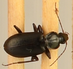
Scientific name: Calathus advena
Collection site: Rocky Mountains NEON (RMNP), plot RMNP_014